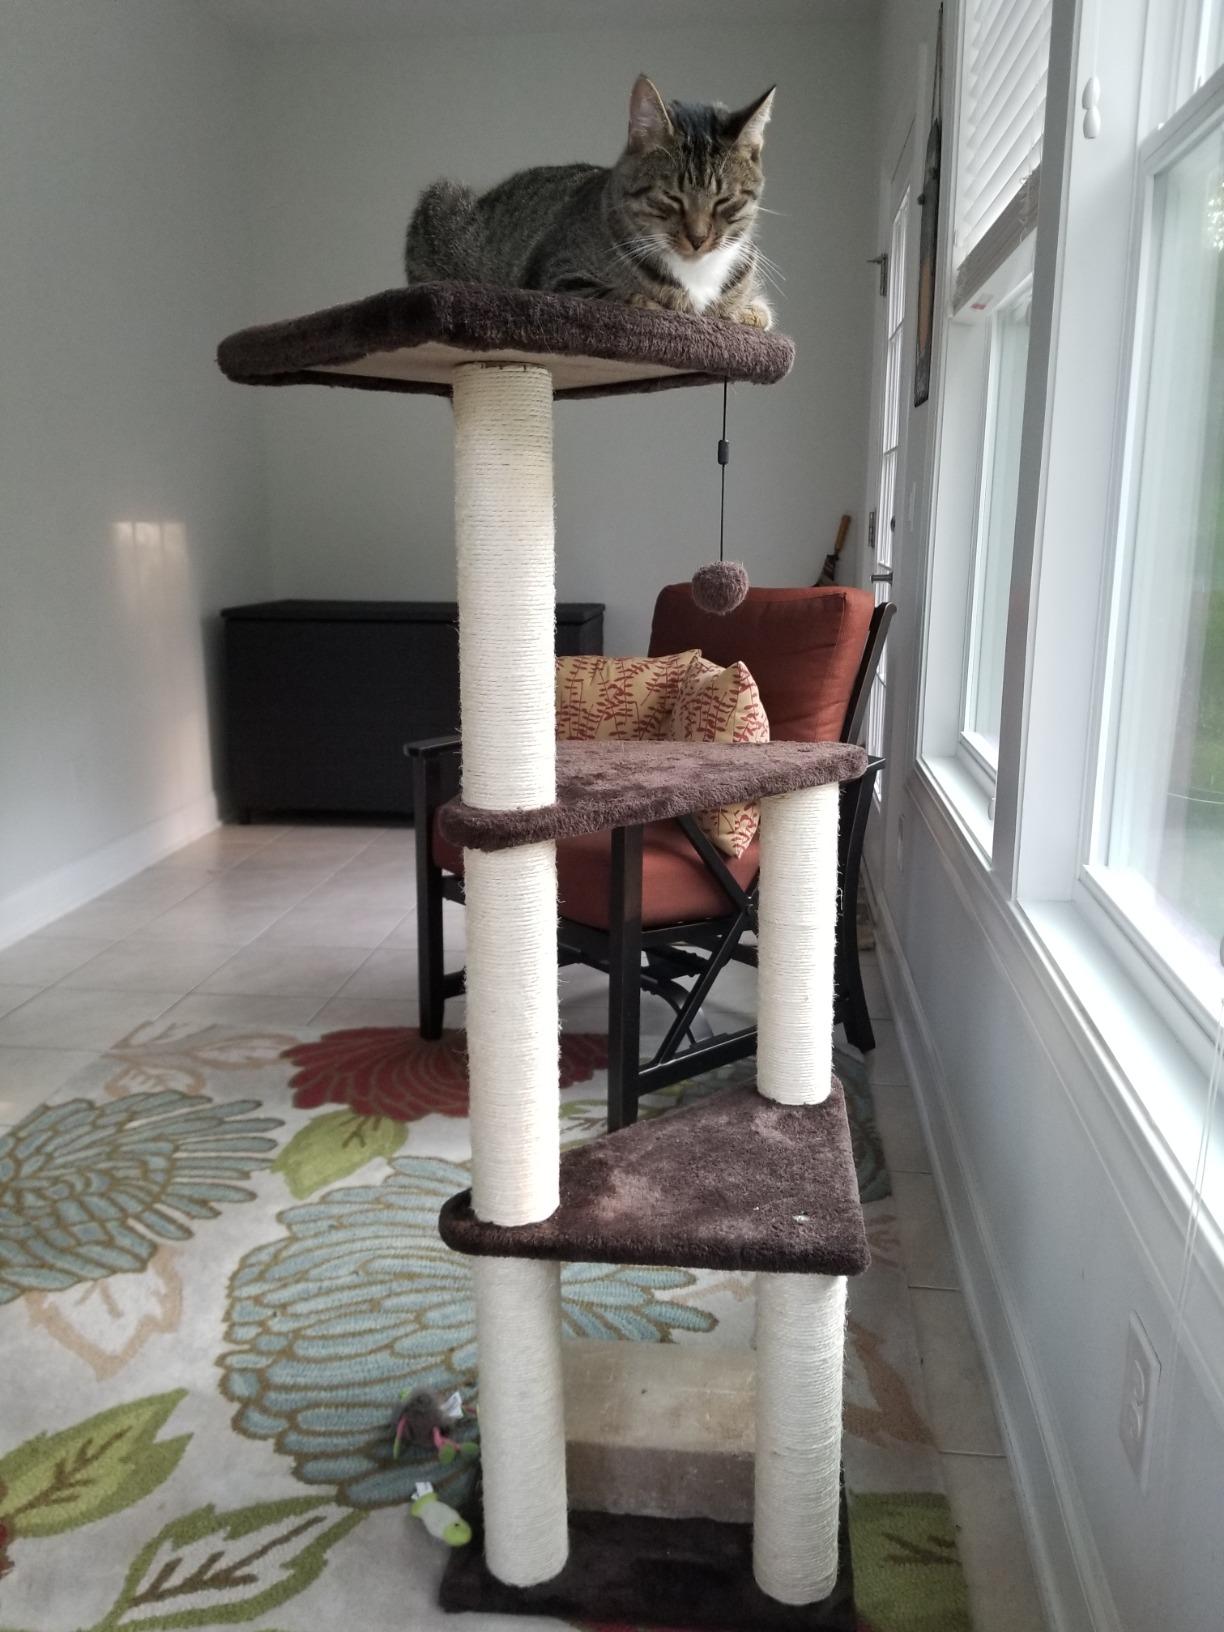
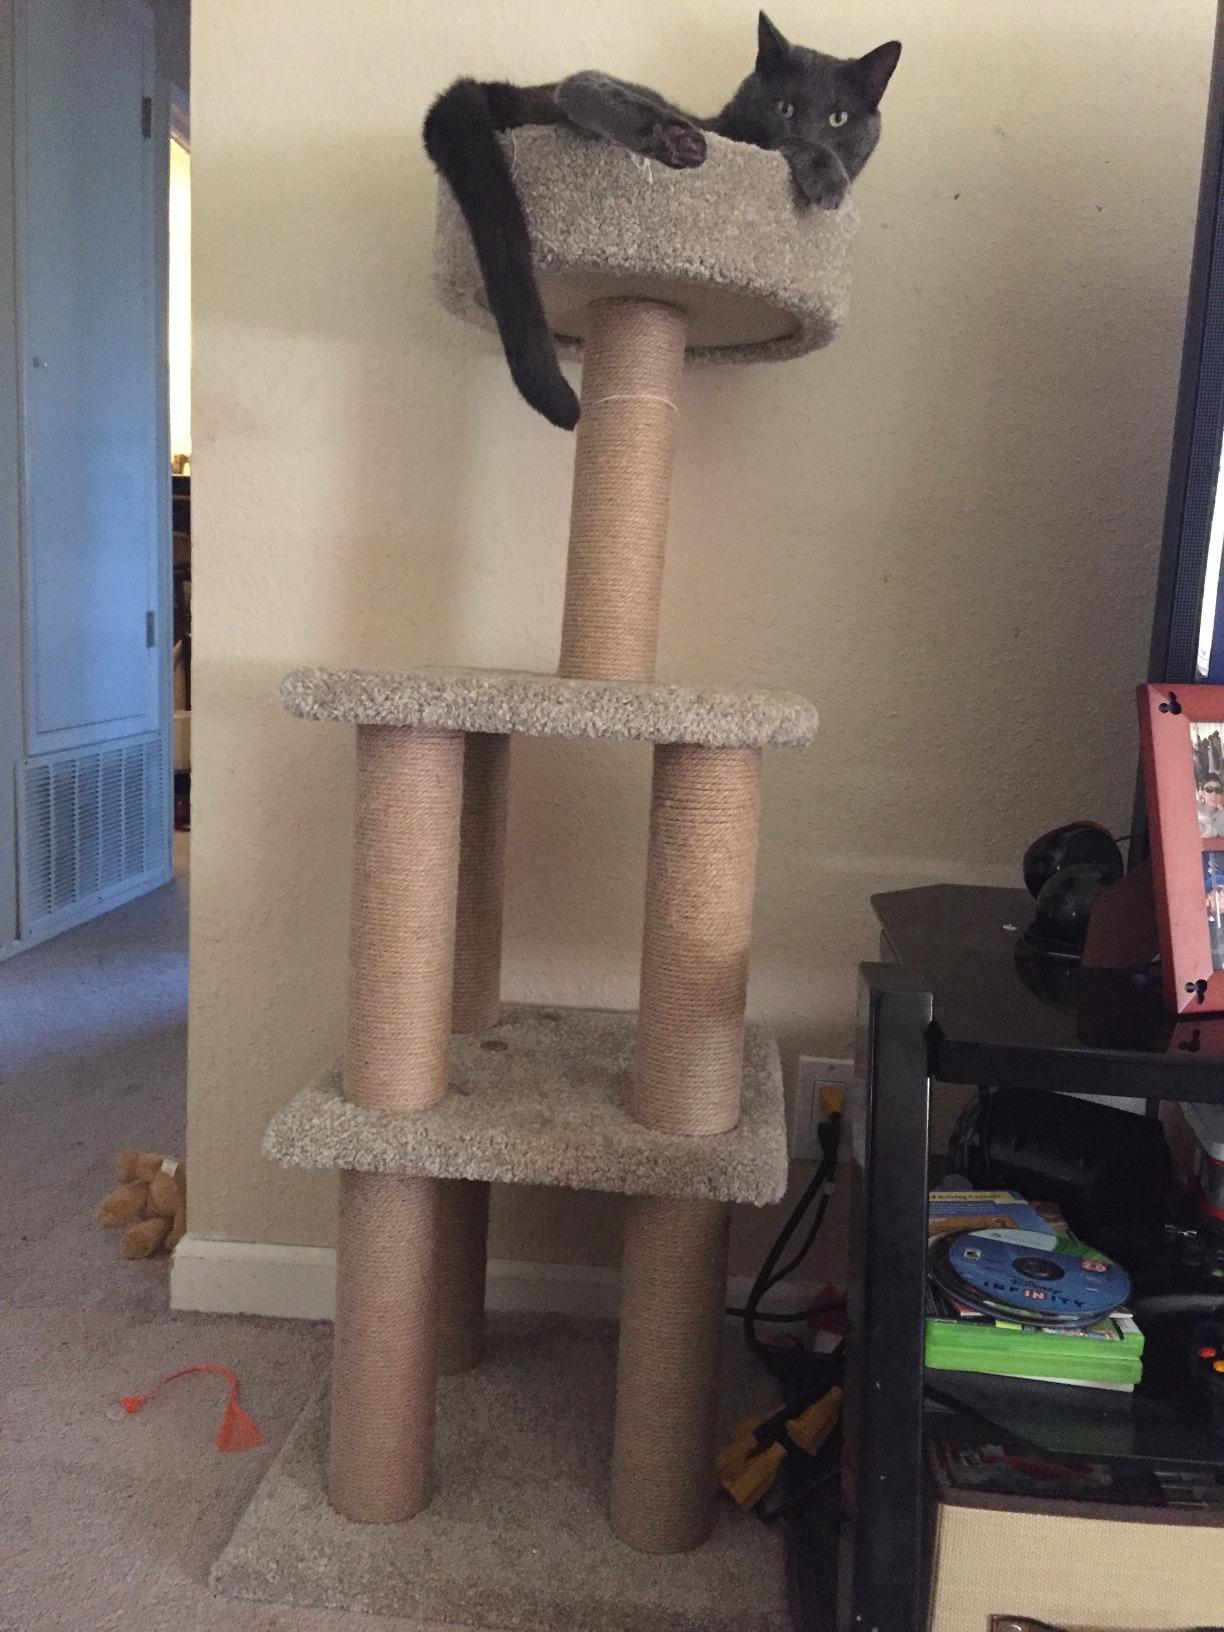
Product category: items_cat tree
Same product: no